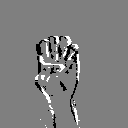
ASL letter: e